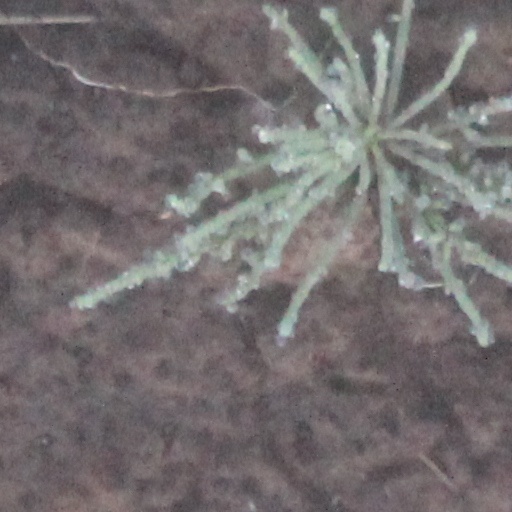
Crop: wheat